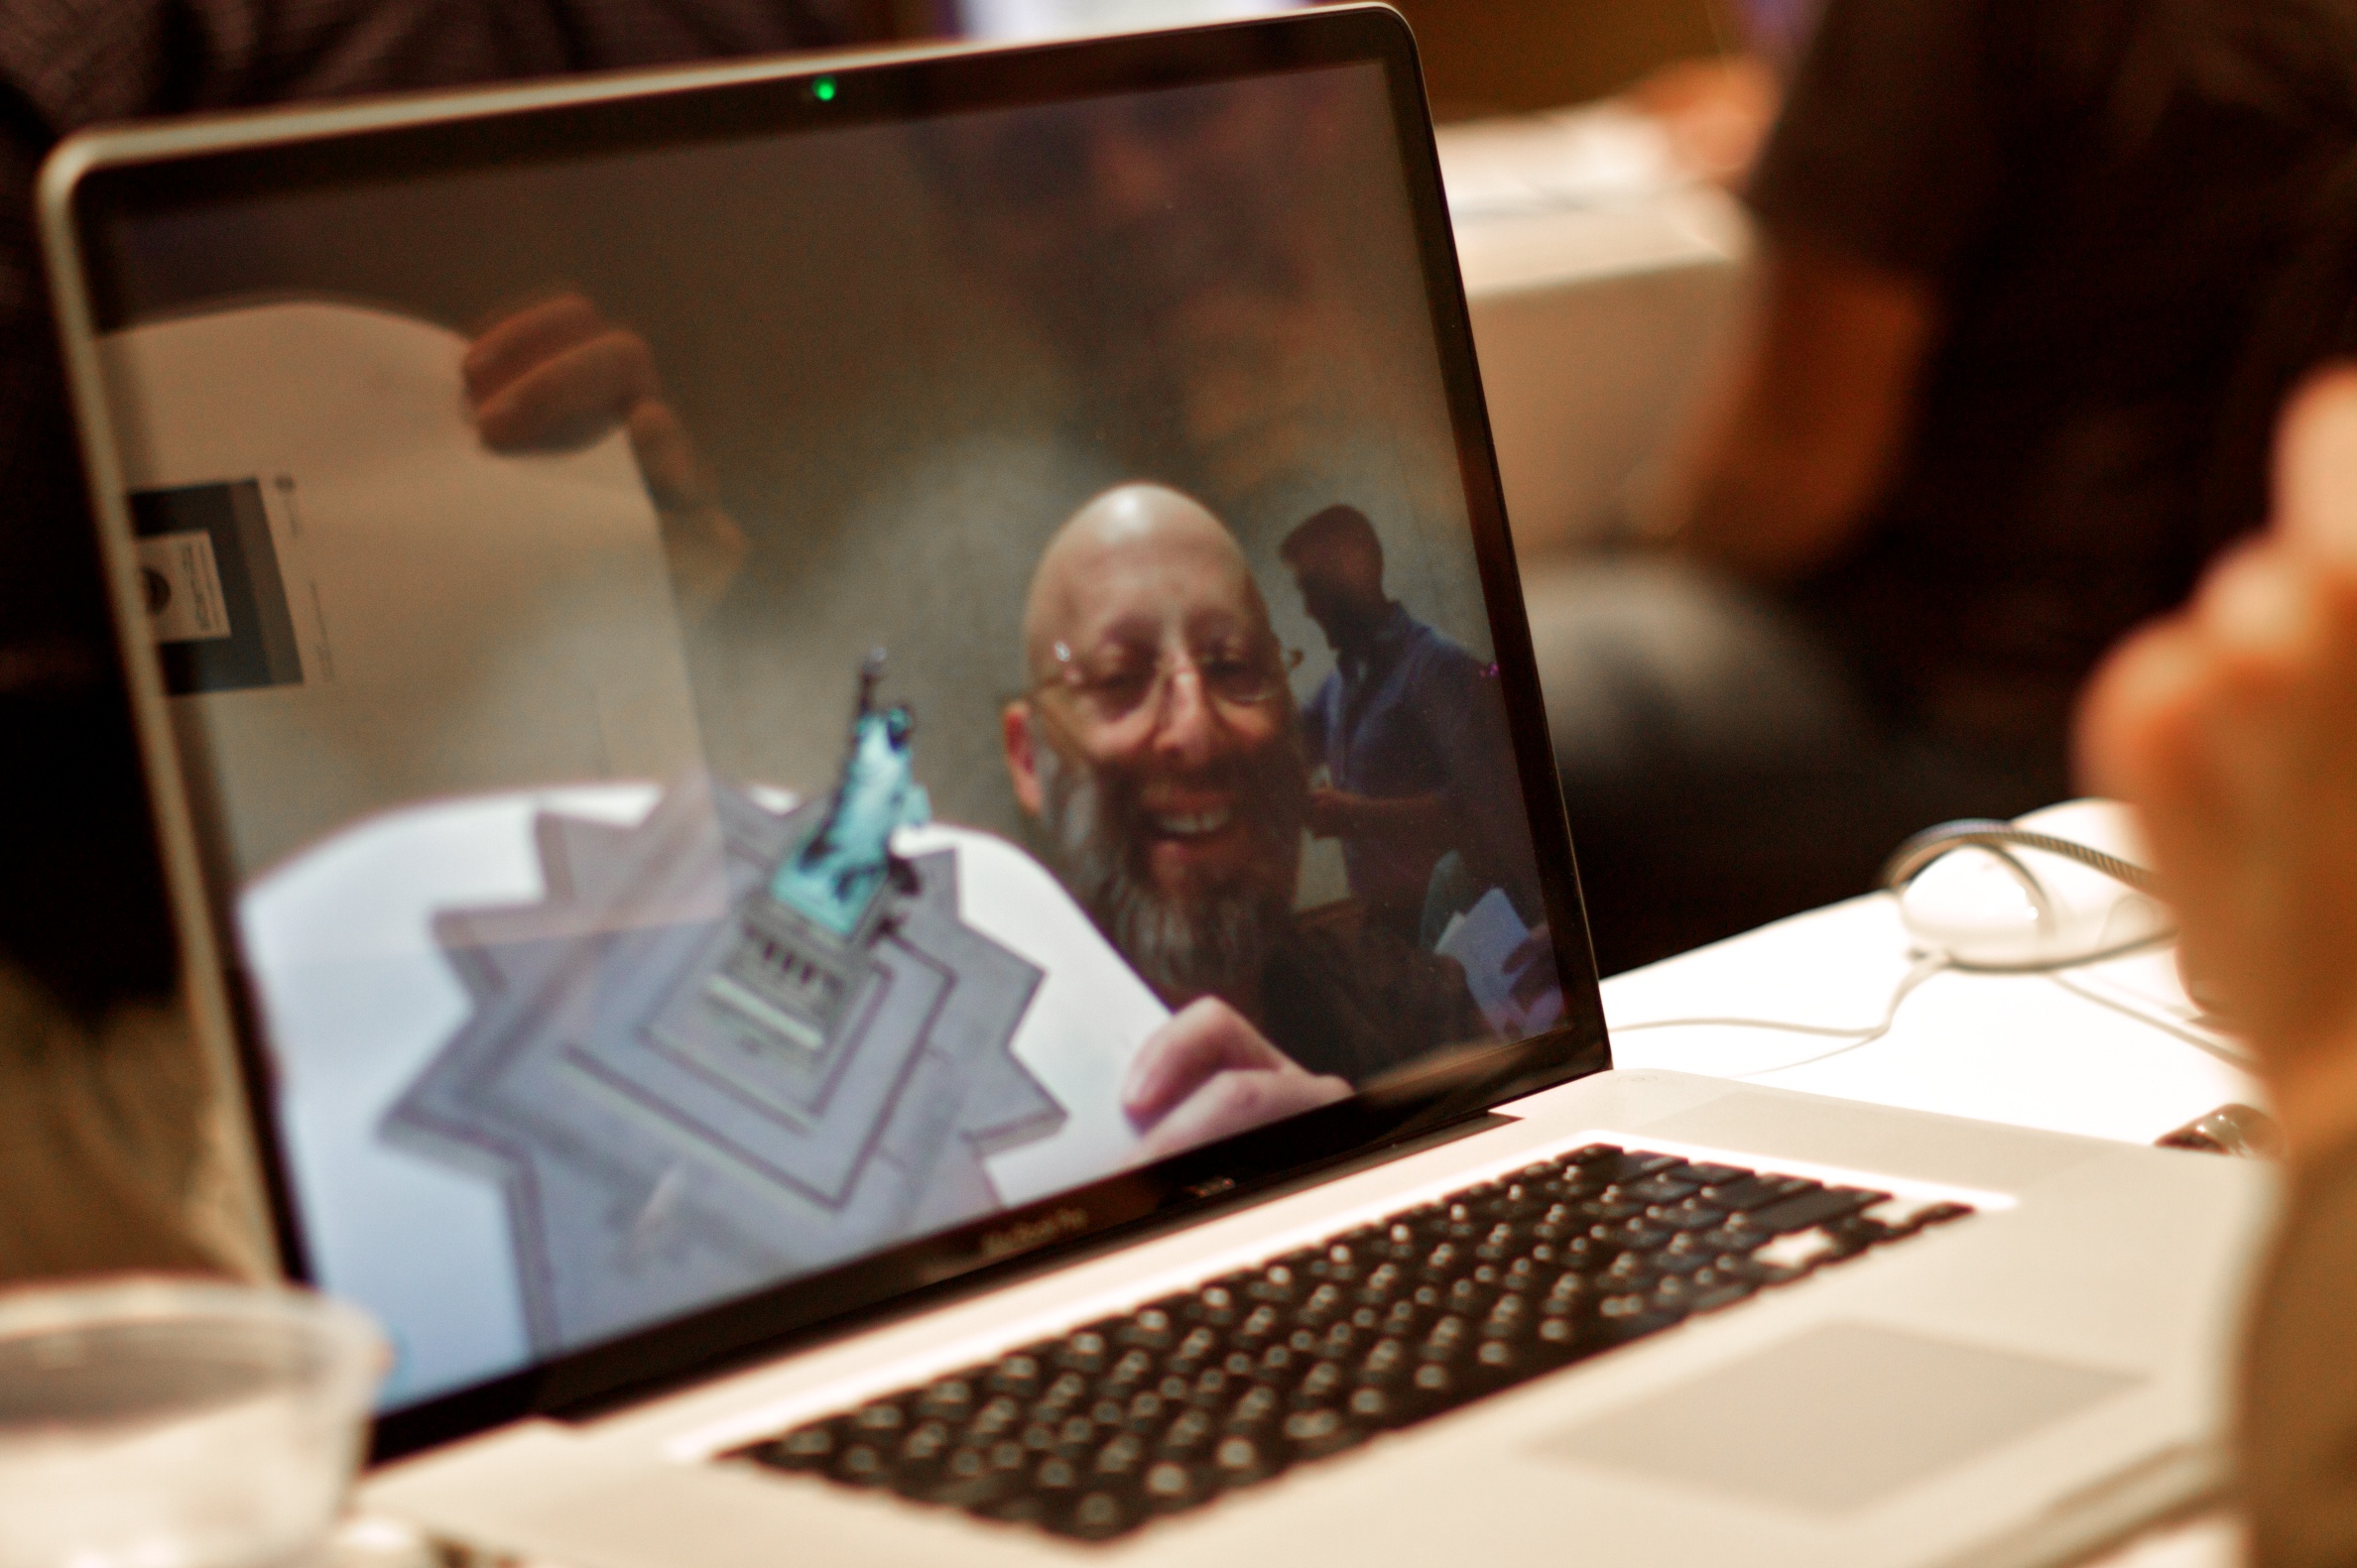
writing, conversation, design, image, learning, nmc2010, editing